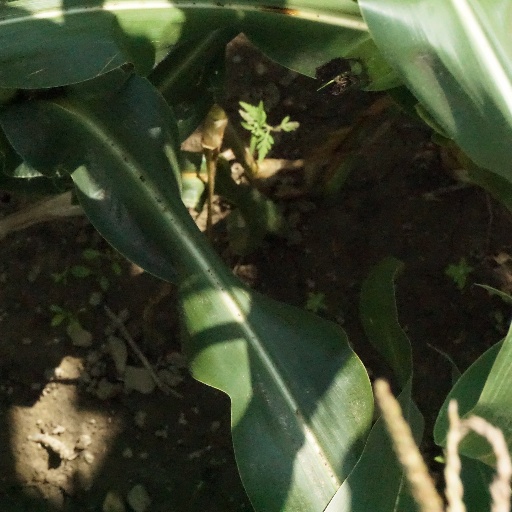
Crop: maize; corn